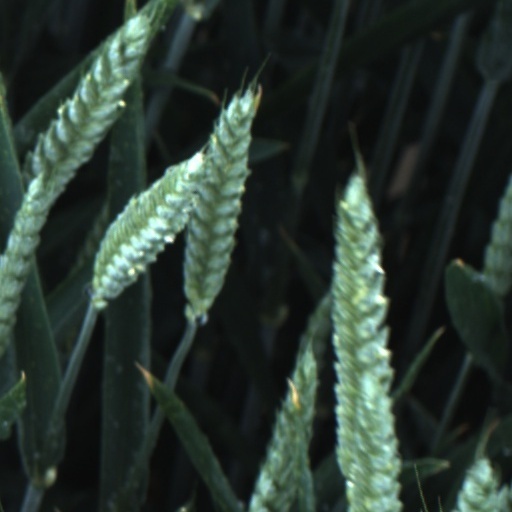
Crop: wheat